Cronicl yr Ysgol Sabbothol

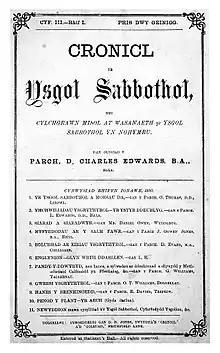
Cronicl yr Ysgol Sabbothol (Welsh Journal)

Cronicl yr Ysgol Sabbothol was a late 19th-century monthly Welsh-language periodical, published in Dolgellau by D. H. Jones (Swyddfa'r Goleuad). It contained mainly religious and news articles and music compositions aimed at Calvinistic Methodist denomination Sunday Schools. It was first edited by John Evans and John Jones (from 1878 until November 1879), later editors were David Charles Edwards (1826–1891) (until December 1881), Evan Davies (from August 1883 until February 1884), and music professor David Jenkins (1848–1915) (from 1880 until 1884). It ceased publication in 1884.